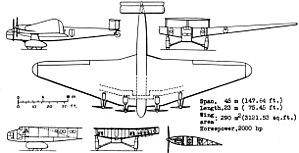
Le Junkers G 38 est un avion commercial quadrimoteur qui vola pour la première fois en 1929. 2 prototypes seulement furent construits en Allemagne. Le premier s'écrase à l'atterrissage en 1936 à Dessau et le second fut détruit par les Alliés en mai 1941 près d'Athènes.